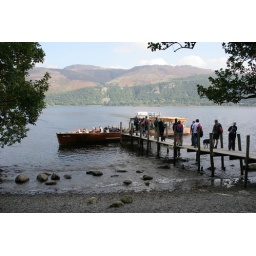
Took this boat around the lake back to Keswick.